National Socialist People's Welfare

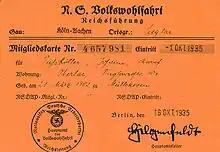
NSV membership card, 1935

By the 1930s, however, the Great Depression had caused mass unemployment in Germany, and it had become politically untenable for the Nazis to write off the destitute as not worth helping. In 1931, Joseph Goebbels, the Gauleiter (regional Nazi Party leader) of Berlin, realized the propaganda potential of a small Nazi People's Welfare Association founded by one of the Berlin party branches, and sought to expand it. Goebbels placed Erich Hilgenfeldt in charge of this association, after Hilgenfeldt had organized a successful charity drive to celebrate Adolf Hitler's birthday on 20 April 1931.